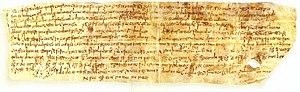
Weil am Rhein est une ville du sud du Bade-Wurtemberg située à l'extrême sud-ouest de l'Allemagne, directement dans le triangle frontalier entre la France, la Suisse et l'Allemagne. Avec la ville voisine de Lörrach, elle constitue un centre important. Après Lörrach et Rheinfelden, Weil am Rhein est la troisième ville du district de Lörrach. C'est une grande ville de district depuis le 1ᵉʳ janvier 1972. Weil am Rhein est une ville de douane, frontalière et ferroviaire typique. Elle fait partie de l'agglomération trinationale de Bâle avec environ 830 000 habitants ainsi que de la région métropolitaine de Bâle avec environ 1,3 million d'habitants.